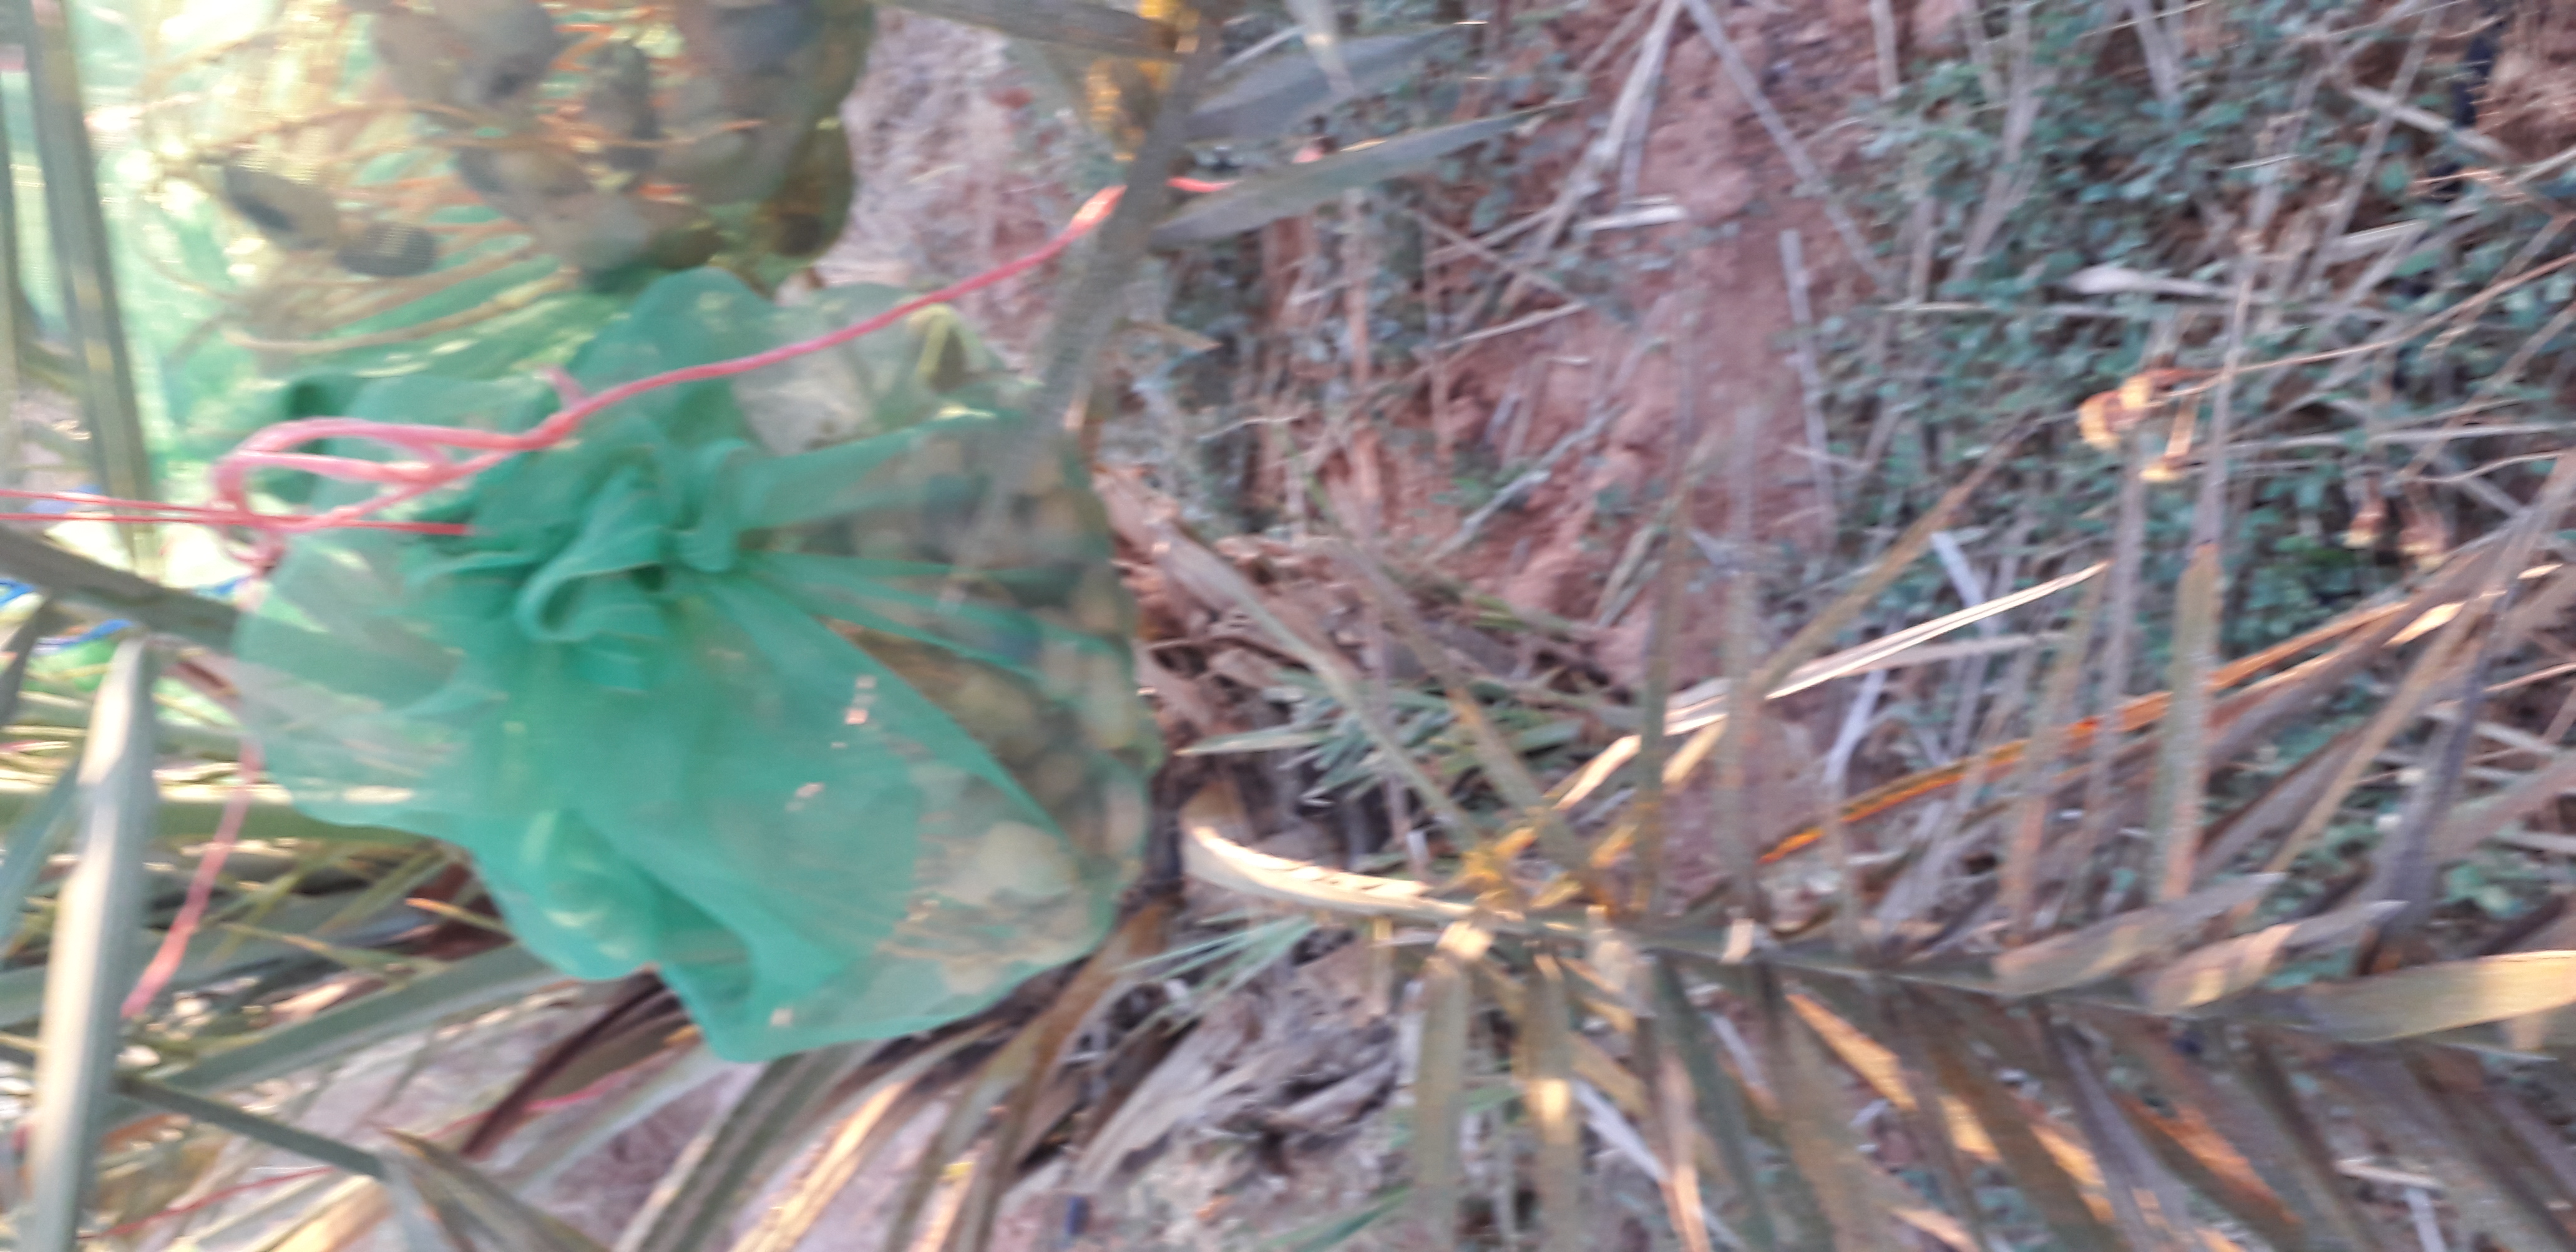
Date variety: Boumajhoul